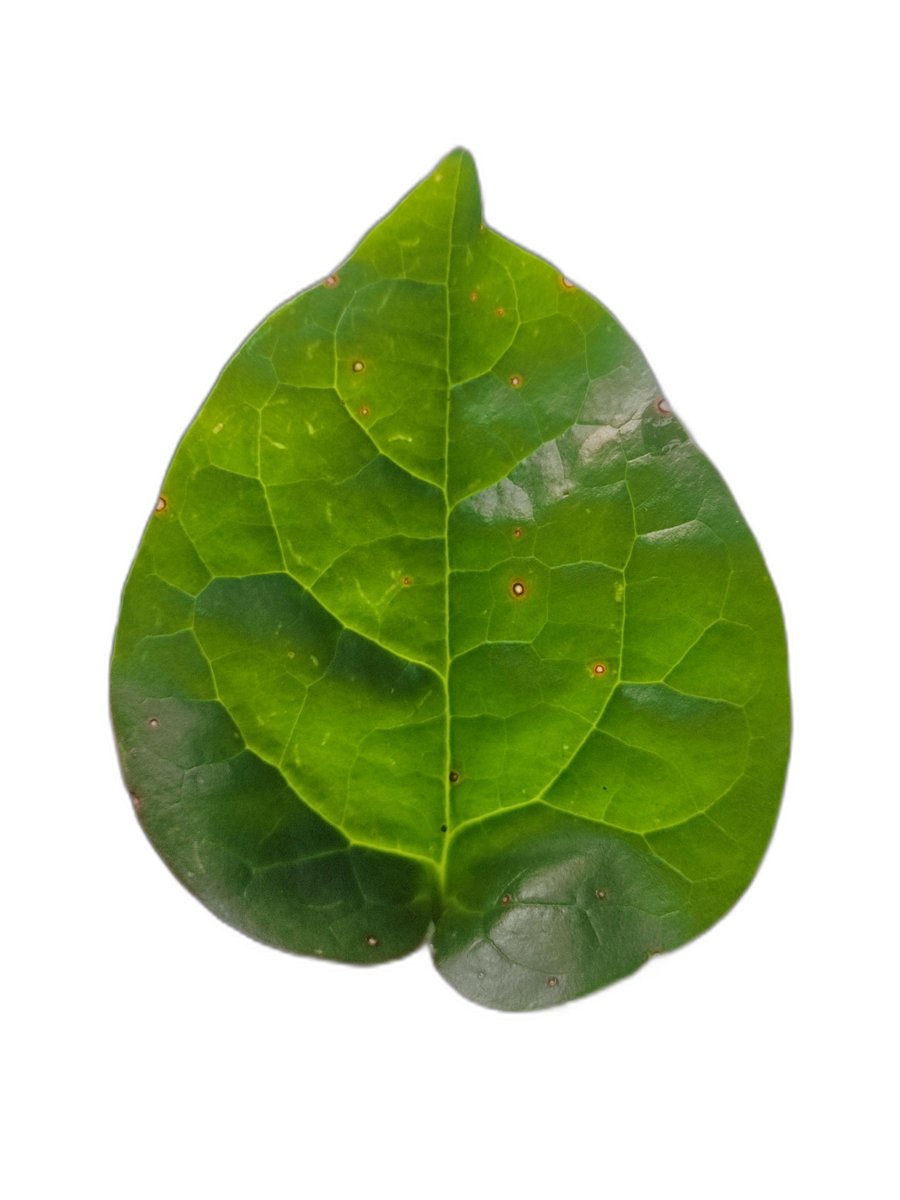
Label: Bacterial-Spot